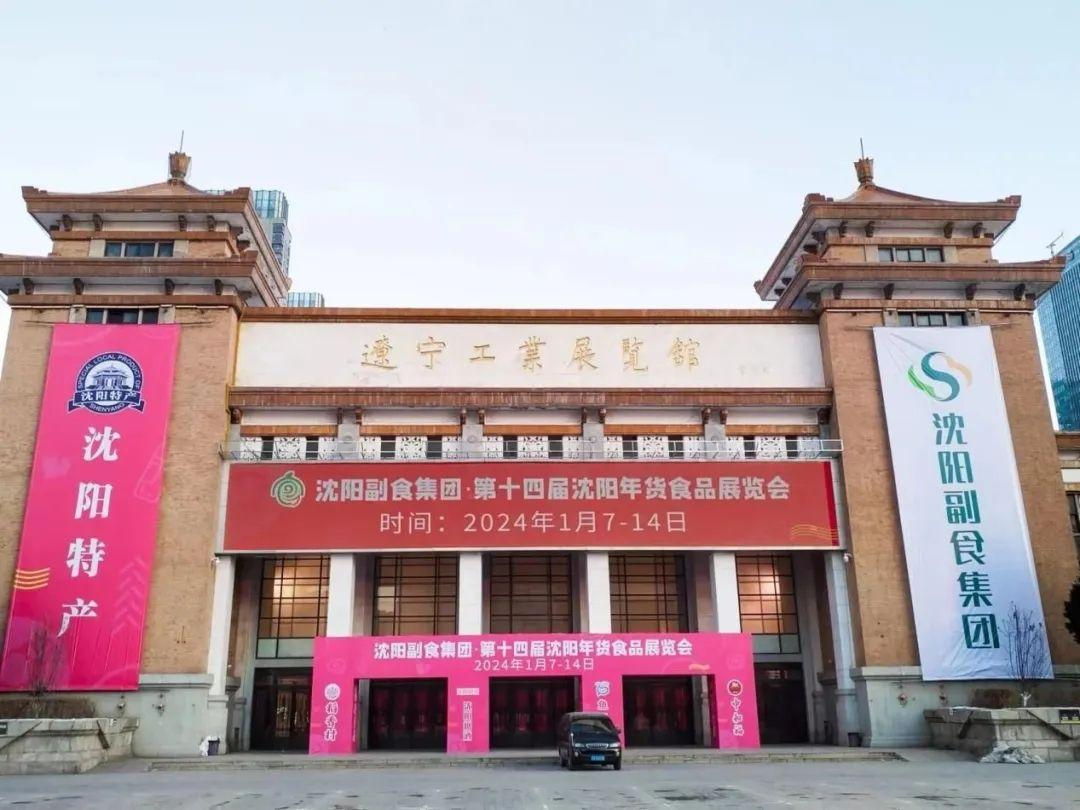
地标名称：辽宁工业展览馆
所在城市：沈阳市·沈河区